John P. Davis

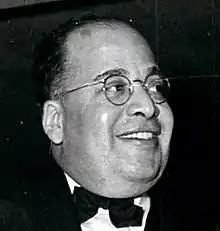

John Preston Davis (January 19, 1905 – September 11, 1973) was an American journalist, lawyer and activist intellectual, who became prominent for his work with the Joint Committee on National Recovery (JCNR). In 1935, he co-founded the National Negro Congress, an organization dedicated to the advancement of African Americans during the Great Depression.